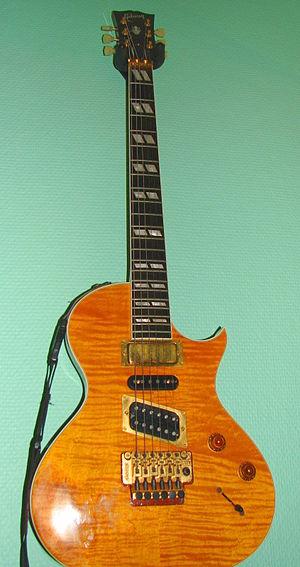
La Gibson Nighthawk était une gamme de guitares électriques, construite par Gibson. La Nighthawk était une évolution radicale des Gibsons traditionnelles, parce qu'elle avait des caractéristiques ressemblant à celles des guitares Fender. La Nighthawk ressemble superficiellement à la Les Paul, la guitare bien connue de Gibson. La table était en érable et le corps en acajou.